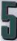
Number: 5